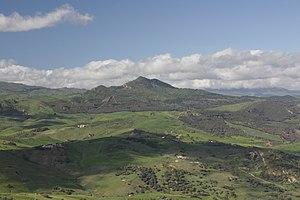
Jourdain du Pin ou Jourdain Lupin, mort en juin 1197 au château de Lombardie dans la ville sicilienne d'Enna, est un noble italo-normand du royaume de Sicile. 1ᵉʳ comte de Bovino et gouverneur de la cité de Messine, il est célèbre pour avoir mené une révolte en 1196-97 dans le but de s'emparer du trône de Sicile.